Christian communism

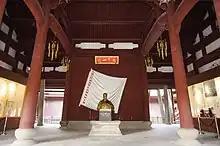
, used by Taiping Rebellion general Li Shixian as a command centre in Zhejiang

The participants in the Taiping Heavenly Kingdom rebellion, a syncretic Christian-Shenic theocratic kingdom, are viewed by the Chinese Communist Party as proto-communists. Soong Ching-ling, a Methodist, was recognized in China with the title of Honorary Chairman of the People's Republic of China.